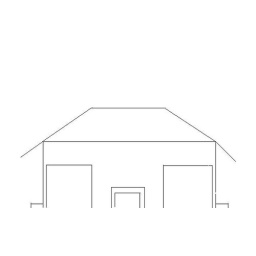
My dream house is single story with big windows and a wrap around porch.